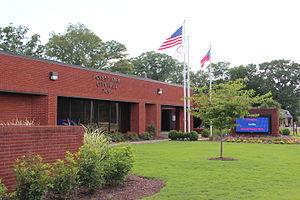
Forest Park est une ville américaine située dans le Clayton dans l’État de Géorgie.